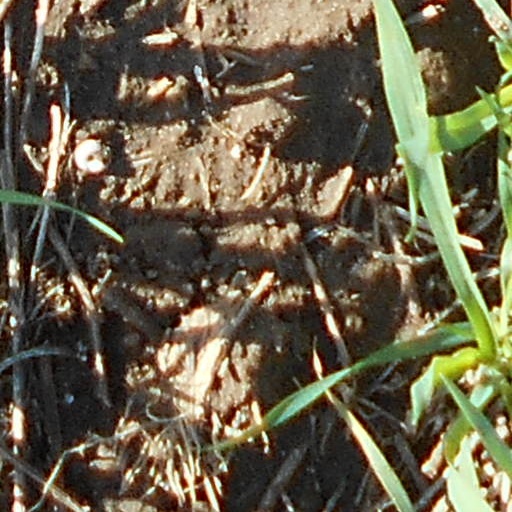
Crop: wheat